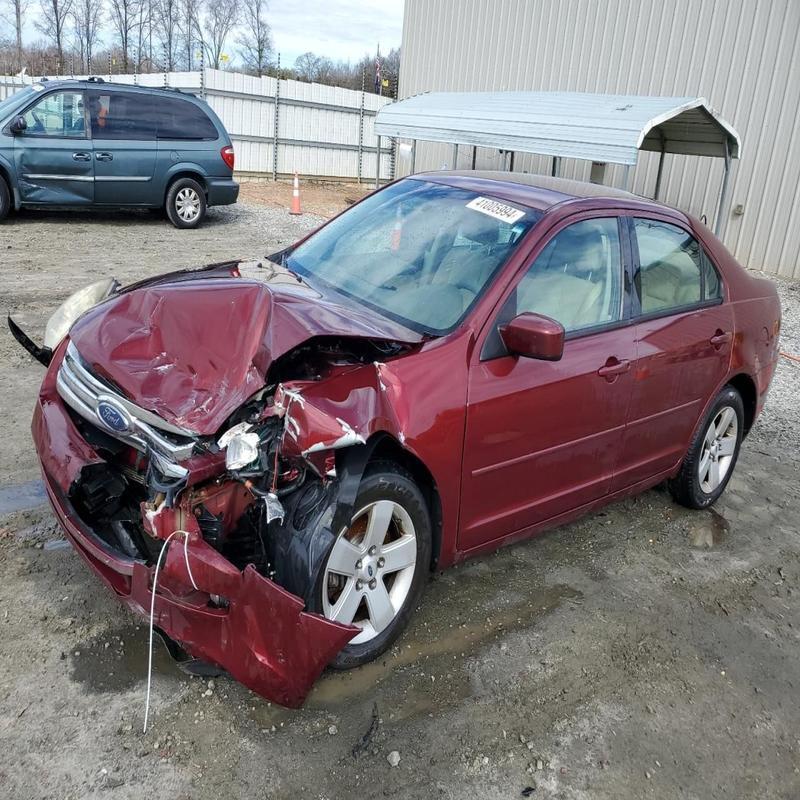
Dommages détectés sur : plaque d'immatriculation avant, pare-choc avant, feu avant gauche, capot, aile avant gauche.
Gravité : majeur